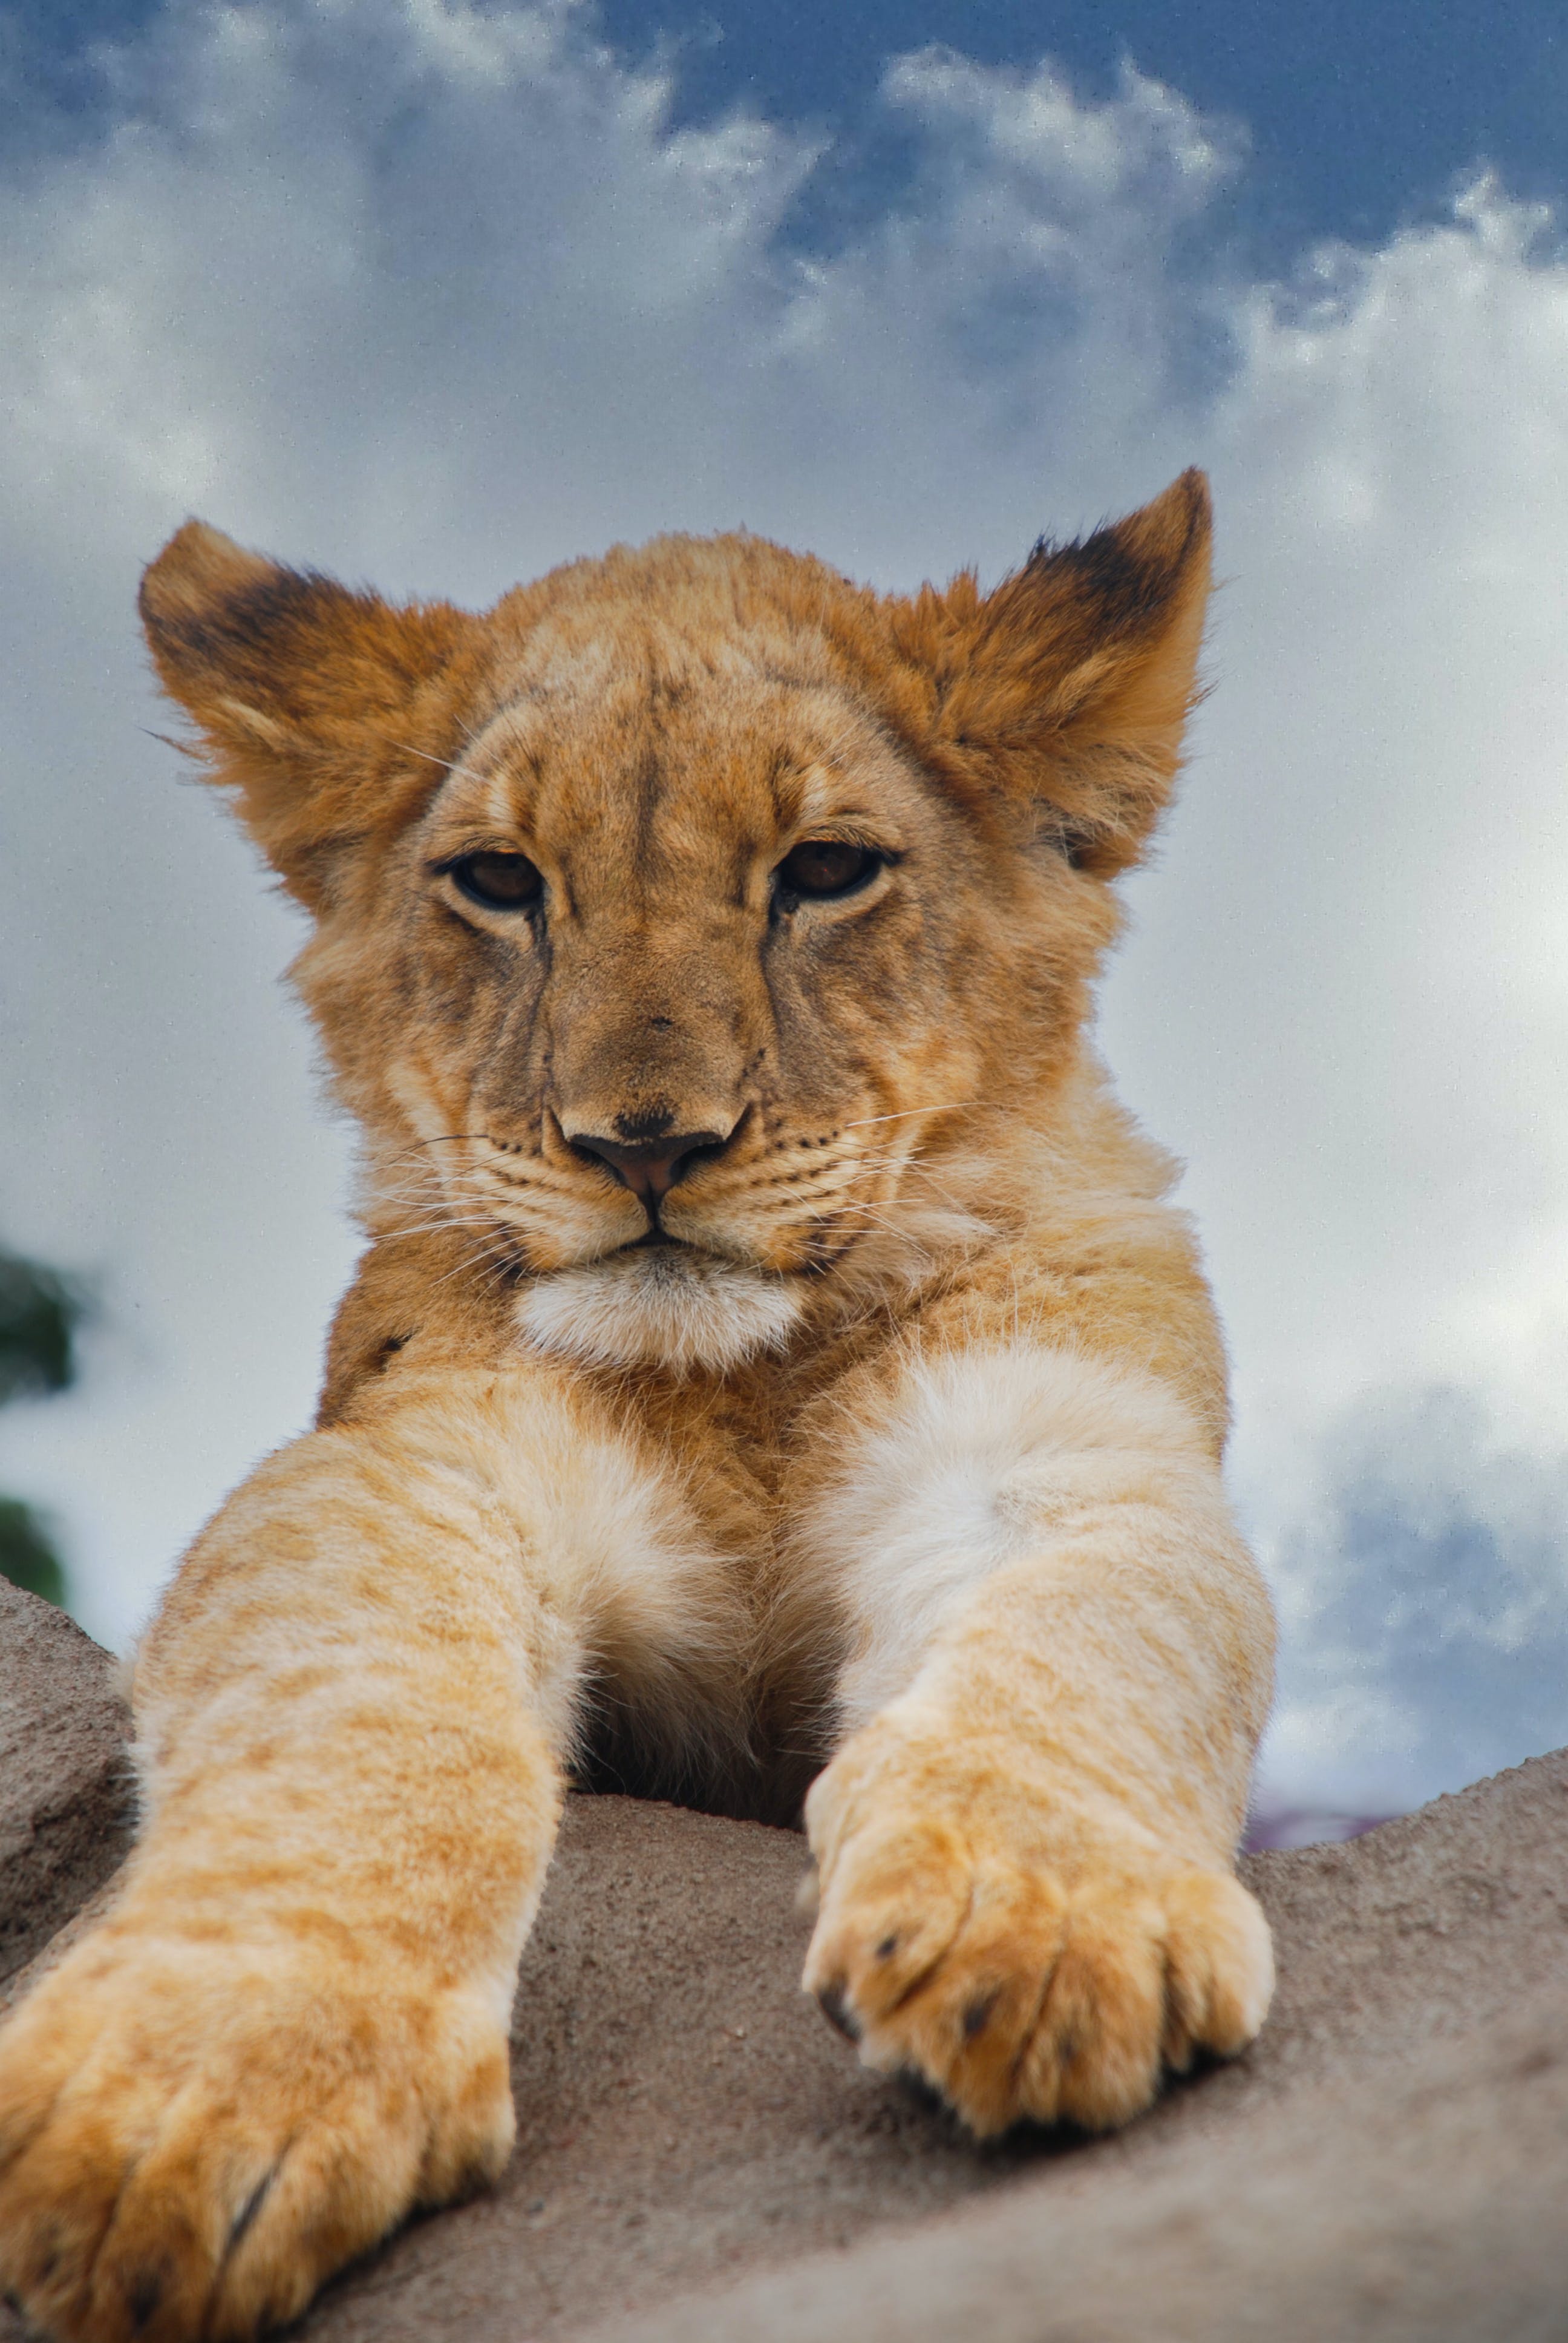
dog, cloud, sky, carnivore, felidae, big cats, small to medium sized cats, fawn, whiskers, terrestrial animal, snout, tail, lion, fur, landscape, claw, wildlife, paw, grassland, cumulus, safari, zoo, masai lion